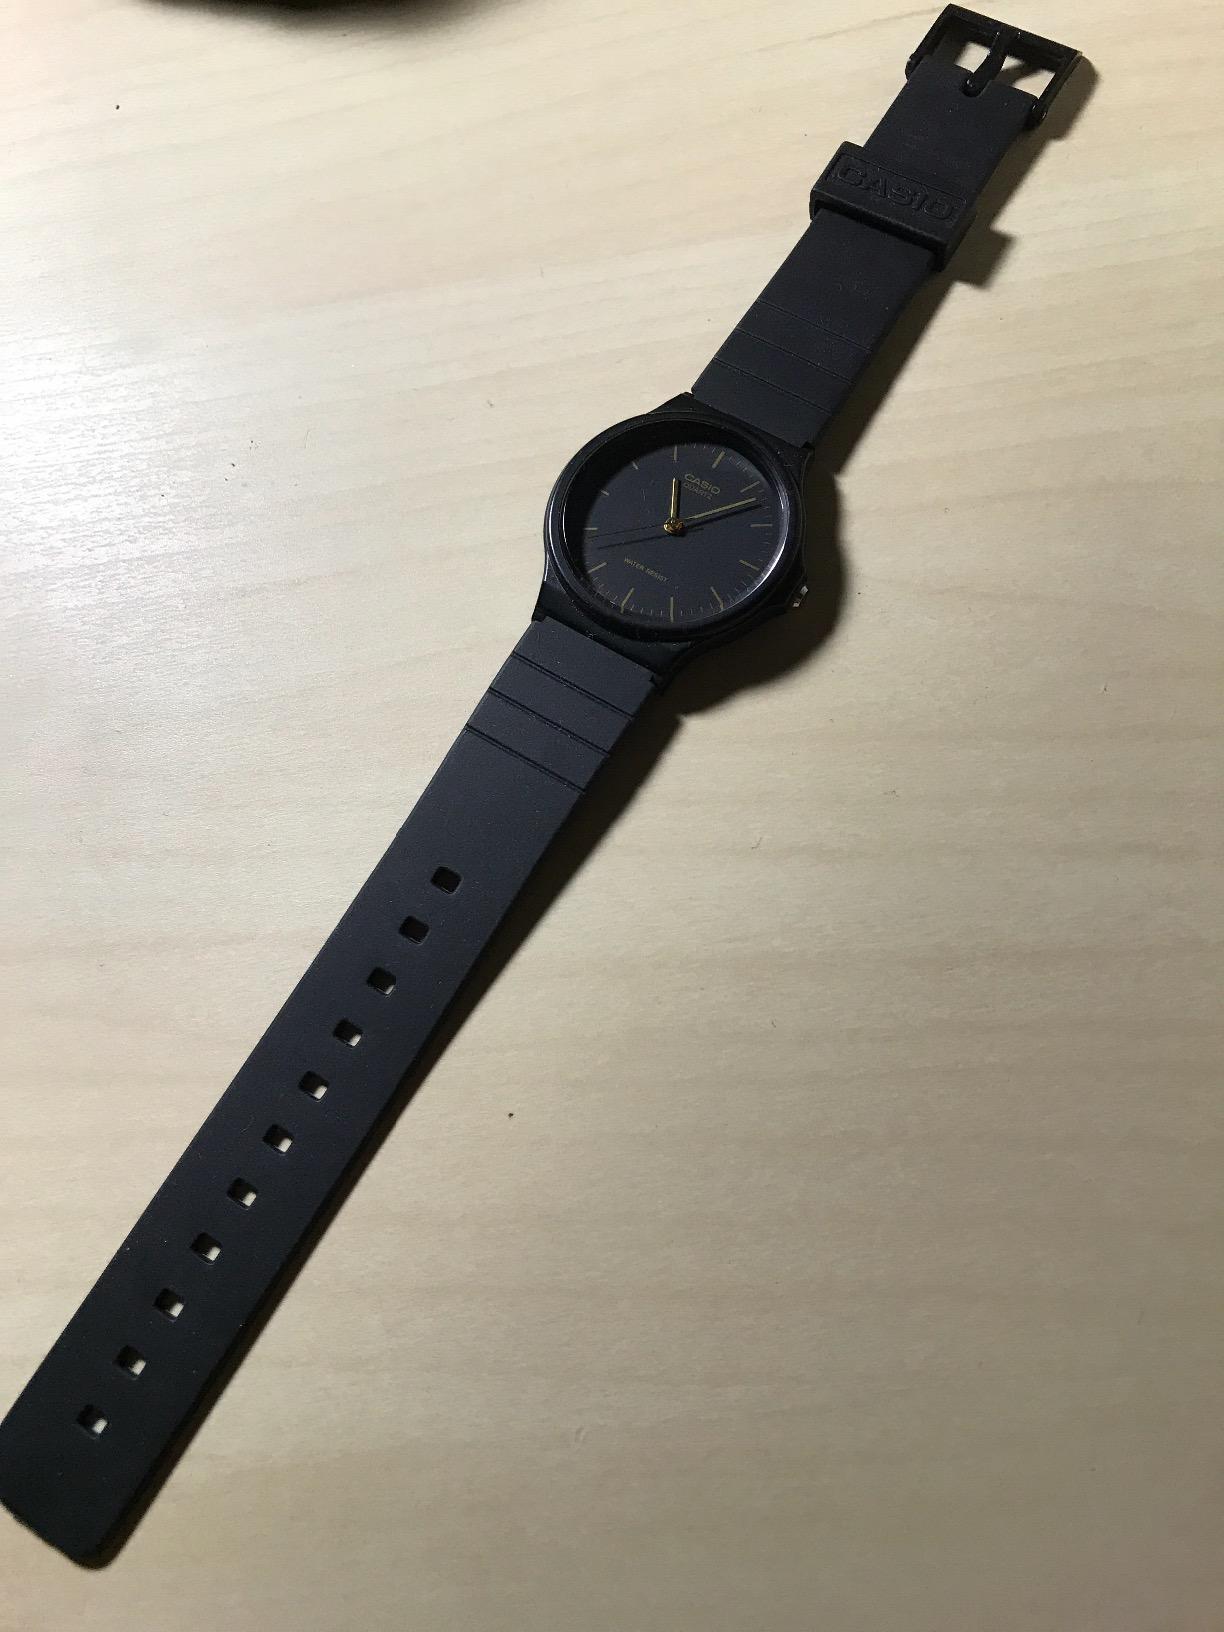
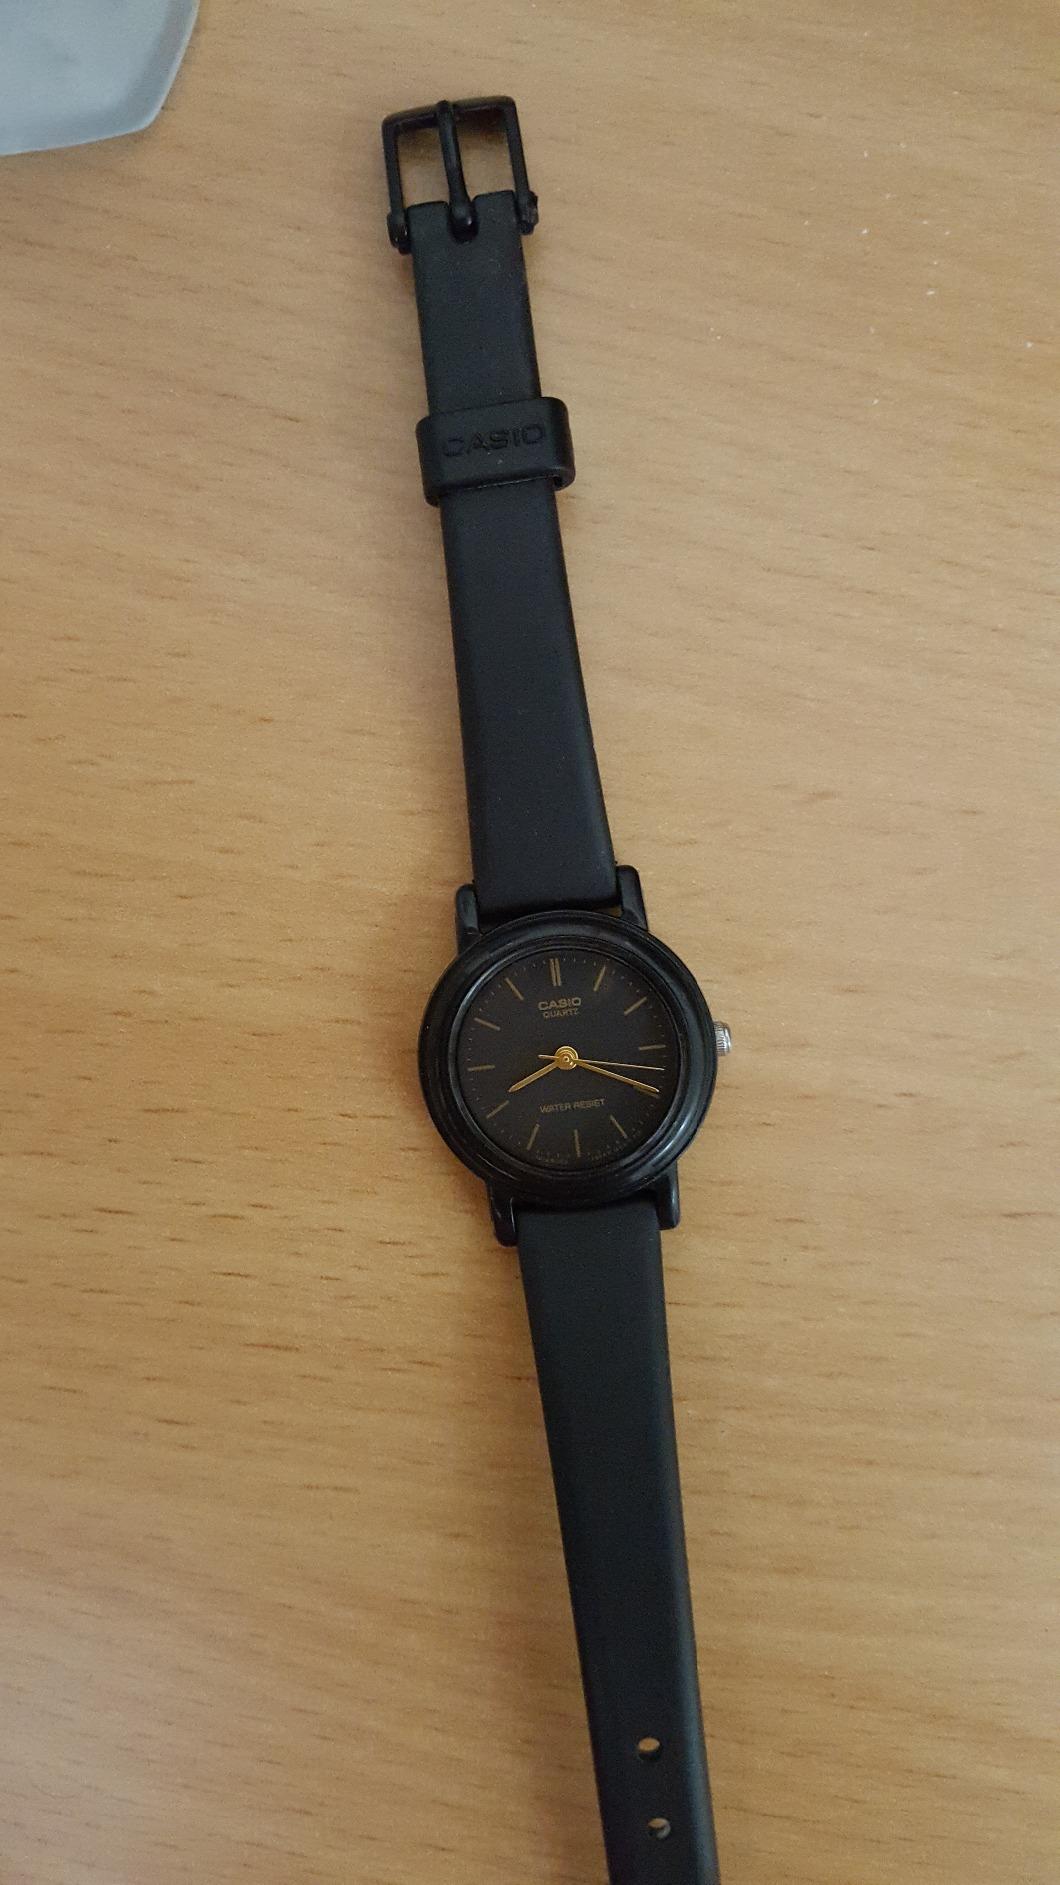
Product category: accessories_watch
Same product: no